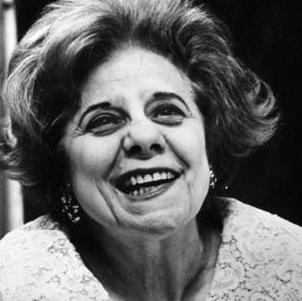
Age: 83